Jessel Carneiro

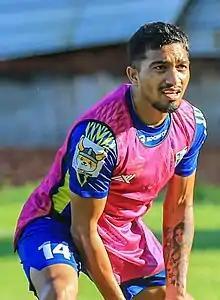
Carneiro with Kerala Blasters in 2021

Jessel Allan Carneiro (born 14 July 1990) is an Indian professional footballer who plays as a left-back for Bengaluru FC in the Indian Super League.